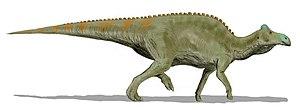
Edmontosaurus est un genre éteint de grands dinosaures herbivores « à bec de canard » du sous-ordre des ornithopodes et de la famille des hadrosauridés. Ses fossiles ont été retrouvés dans des sédiments de l'ouest de l'Amérique du Nord datant de la fin du Campanien jusqu'à la fin du Maastrichtien au Crétacé supérieur, il y a entre 73 et 66 millions d'années. C'est l'un des derniers dinosaures non-aviens à avoir vécu aux côtés des tricératops et des tyrannosaures peu de temps avant l'extinction Crétacé-Tertiaire.
La liste des genres de dinosaures recense tous les genres qui ont été inclus dans le super-ordre Dinosauria à l'exception de la classe Aves et des termes à usage uniquement vernaculaire. La liste inclut tous les genres communément acceptés, mais aussi ceux considérés comme invalides, douteux, ou qui n'ont pas été formellement publiés, ainsi que les synonymes plus récents de noms plus établis et les genres qui ne sont plus considérés comme des dinosaures. De nombreux noms ont été reclassifiés, qu'il s'agisse d'oiseaux, de crocodiles ou encore de bois pétrifié. Cette liste contient 1513 noms, dont environ 1190 sont considérés comme soit valides, soit nomen dubium.